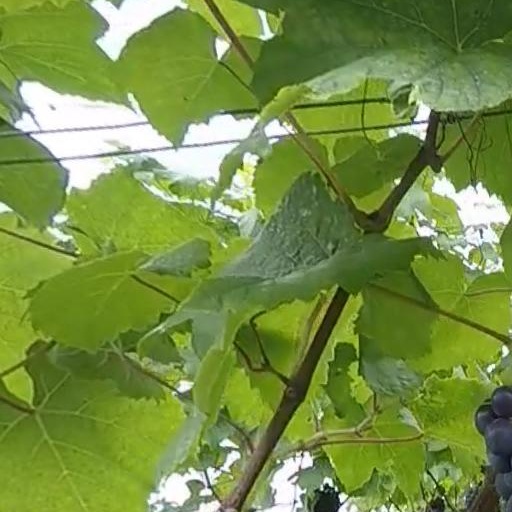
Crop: grape